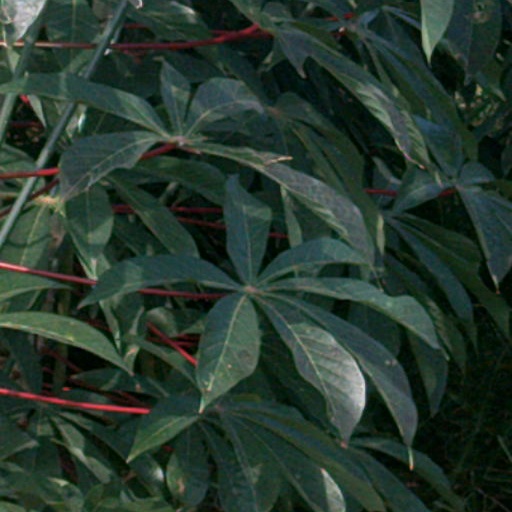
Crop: cassava